909th Tactical Airlift Group

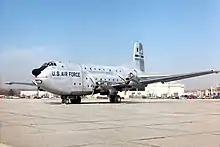
Douglas C-124C Globemaster II 52-1066 of the 909th Military Airlift Group

Re-equipped 1966 with long-range Douglas C-124 Globemaster II heavy airlifter, performed intercontinental strategic airlift for Military Air Transport Service. Converted to the C-130 Hercules theater transport in 1971 as part of the phaseout of the Globemaster, Assigned Tail Code "QA". The Group participated in air transport of airborne forces, equipment and supplies with delivery by airdrop, extraction, and airlanding, as well as air evacuation within a theater of operations.